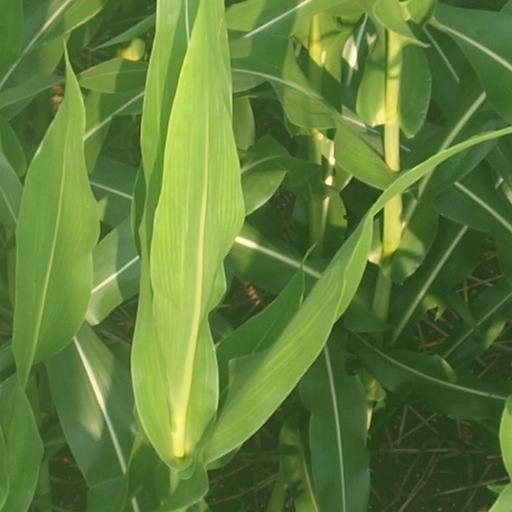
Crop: maize; corn